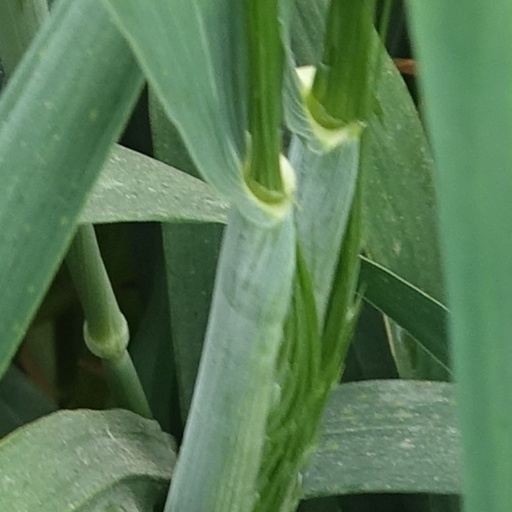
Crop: wheat